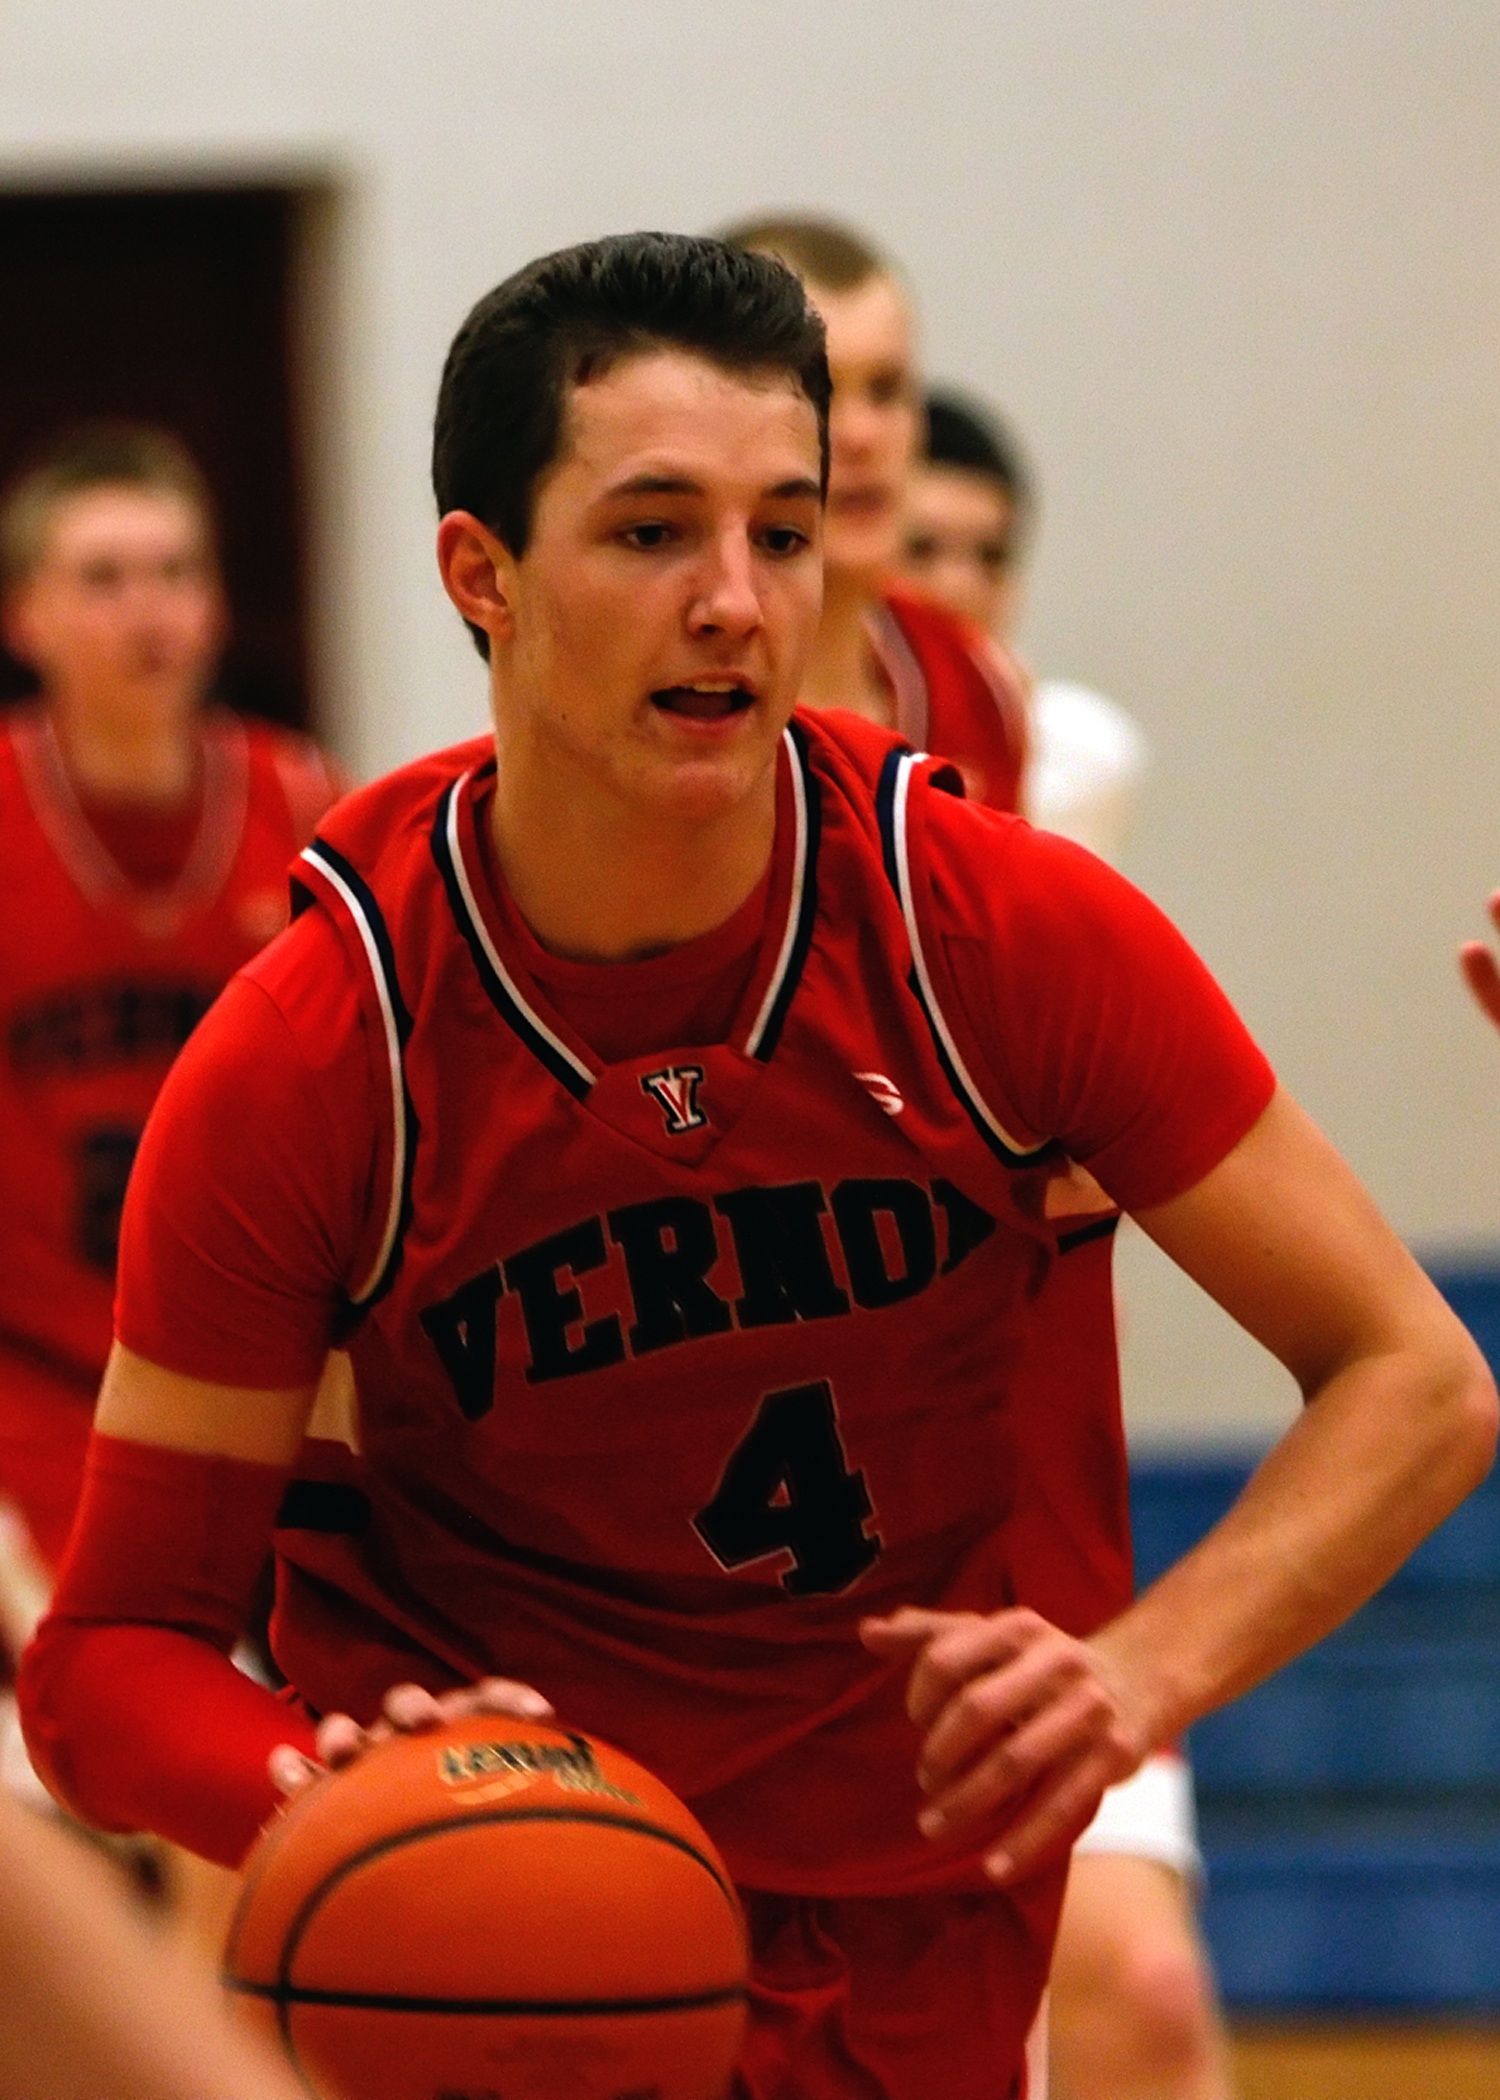
sport, game, male, basketball, gym, caucasian, competition, sports, uniform, teen, football player, ball game, volleyball player, team sport, basketball player, high school basketball, team leader, competition event, basketball moves